T. W. Robertson

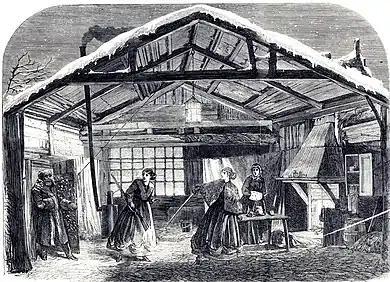
Scene in a large hut, with heavily wrapped figure entering from left, with a flurry of snow blown in after him

Although Robertson's reputation as a revolutionary dramatist is debated, his importance in the development of modern stagecraft is generally agreed. Before him, star actors usually had control of scripts, and theatre managers had control of casting. Robertson insisted on retaining control over his scripts and casting and required that his actors follow his directions – a novel concept at that time. Dion Boucicault had been a forerunner, directing spectacular productions of his own plays, but Robertson applied the directorial precept to English domestic drama for the first time. Unlike Boucicault he did not act in his plays but applied himself exclusively to directing (or as it was called at the time "stage management") and in that capacity he could focus on ensemble and balance. Gilbert attended Robertson's rehearsals and later directed his own plays and operas based on what he had learned. He said of Robertson: